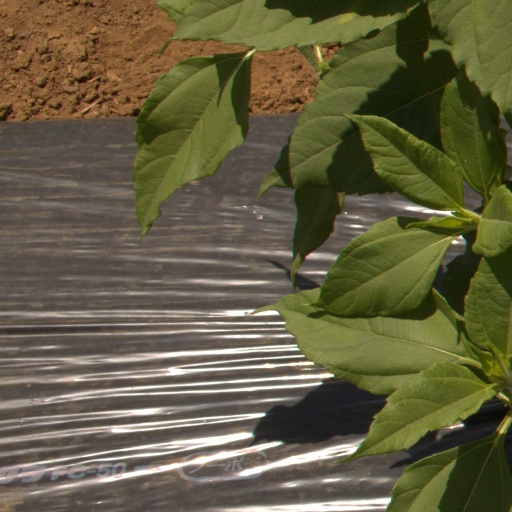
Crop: Jerusalem artichoke